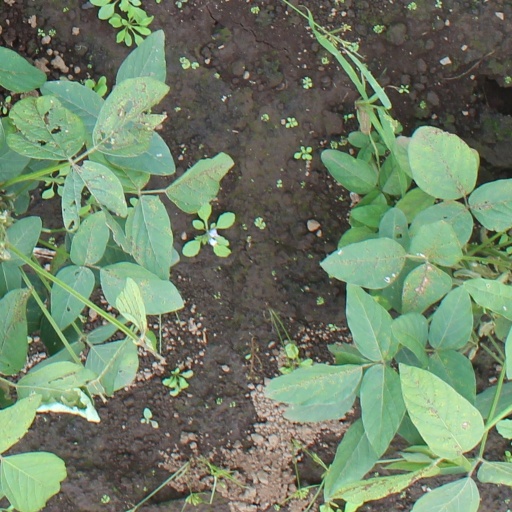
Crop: soybean